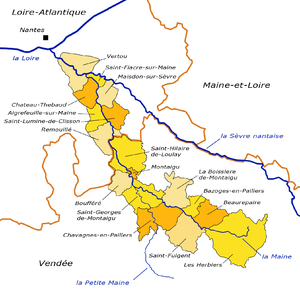
Carte de la rivière la Maine (Loire-Atlantique/Vendée)
La Maine est une rivière française qui coule dans les départements de la Loire-Atlantique et de la Vendée. C'est un important affluent de la Sèvre Nantaise, de rive gauche, donc un sous-affluent de la Loire.
Remouillé est une commune de l'Ouest de la France, située dans le département de la Loire-Atlantique, en région Pays de la Loire.
Saint-Hilaire-de-Loulay est une ancienne commune française située dans le département de la Vendée en région Pays de la Loire. Petite ville, Saint-Hilaire-de-Loulay était peuplée de 4533 habitants en 2016. Elle fait partie depuis 2019 de la commune de Montaigu-Vendée.